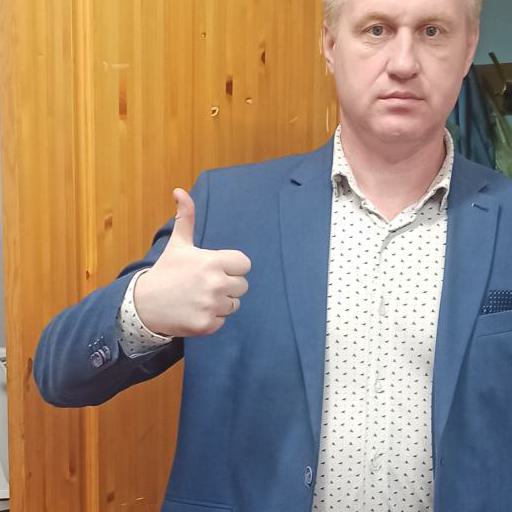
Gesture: like